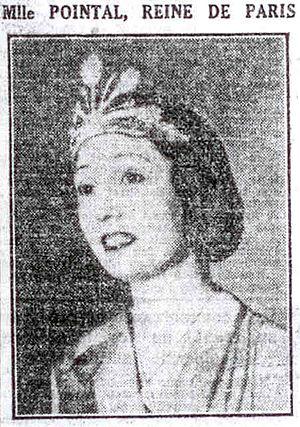
Portrait d'Henriette Pointal, Reine de Paris de la Mi-Carême 1933.
La Mi-Carême à Paris, longtemps appelée également Fête des Blanchisseuses, est de facto au moins depuis le XVIIIᵉ siècle la fête des femmes de Paris dans le cadre du très féminin Carnaval de Paris.